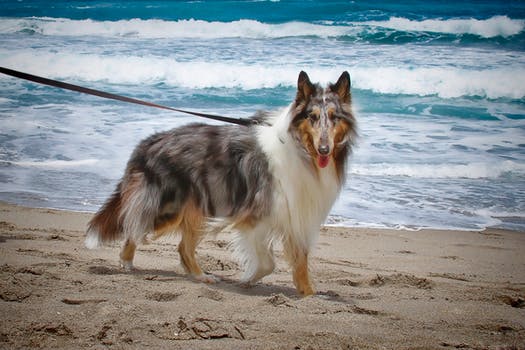
Label: No Watermark